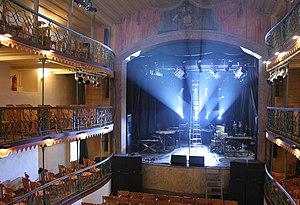
Vue intérieur du Théâtre Municipale de Ouro Preto, Brésil. Português: Vista interior do Teatro Municipal de Ouro Preto, Brasil.